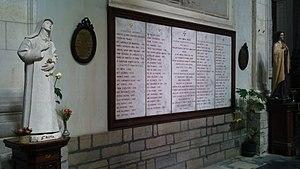
Douai - Collégiale Saint-Pierre - Monument commémoratif de l'Université de Douai
La collégiale Saint-Pierre est située à Douai, qui est l'une des rares villes à avoir deux collégiales avec la collégiale Saint-Amé.